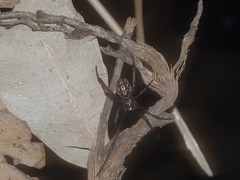
Species: Lactrodectus_hesperus